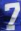
Number: 7